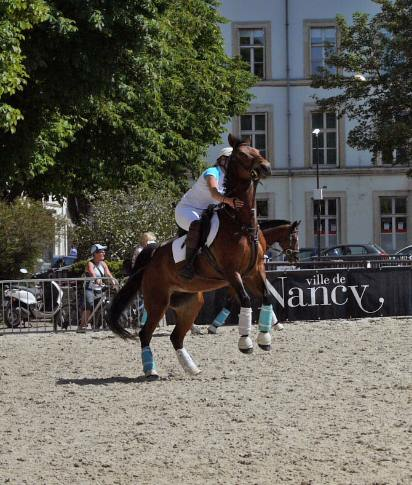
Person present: Yes